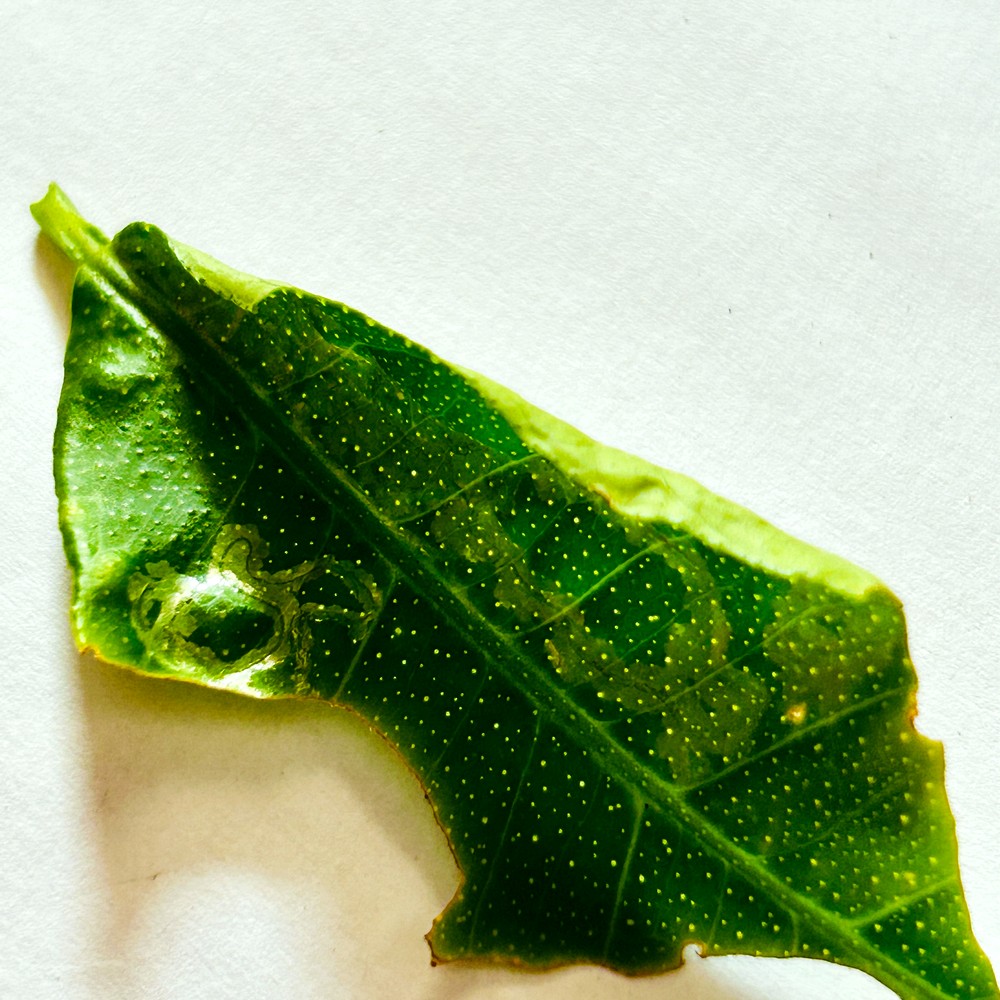
Label: Deficiency Leaf